Feng Shui 2

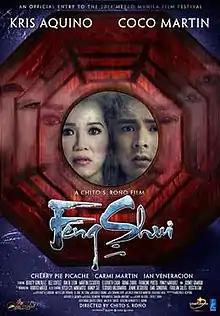
Theatrical release poster

Feng Shui 2 (stylized as Feng Shui 二) is a 2014 Filipino supernatural horror film directed by Chito S. Roño, and a sequel to the 2004 film "Feng Shui". Kris Aquino reprises her role as Joy Ramirez and Coco Martin plays Lester Anonuevo, the new owner of the cursed bagua. The film co-stars Cherry Pie Picache, Carmi Martin, Ian Veneracion, and Joonee Gamboa. It focuses on Lester (Martin) who, upon getting the cursed bagua, starts to have luck and prosperity, but with deadly consequences. The film was also Star Cinema's official entry in the 2014 Metro Manila Film Festival.